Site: brandenburg
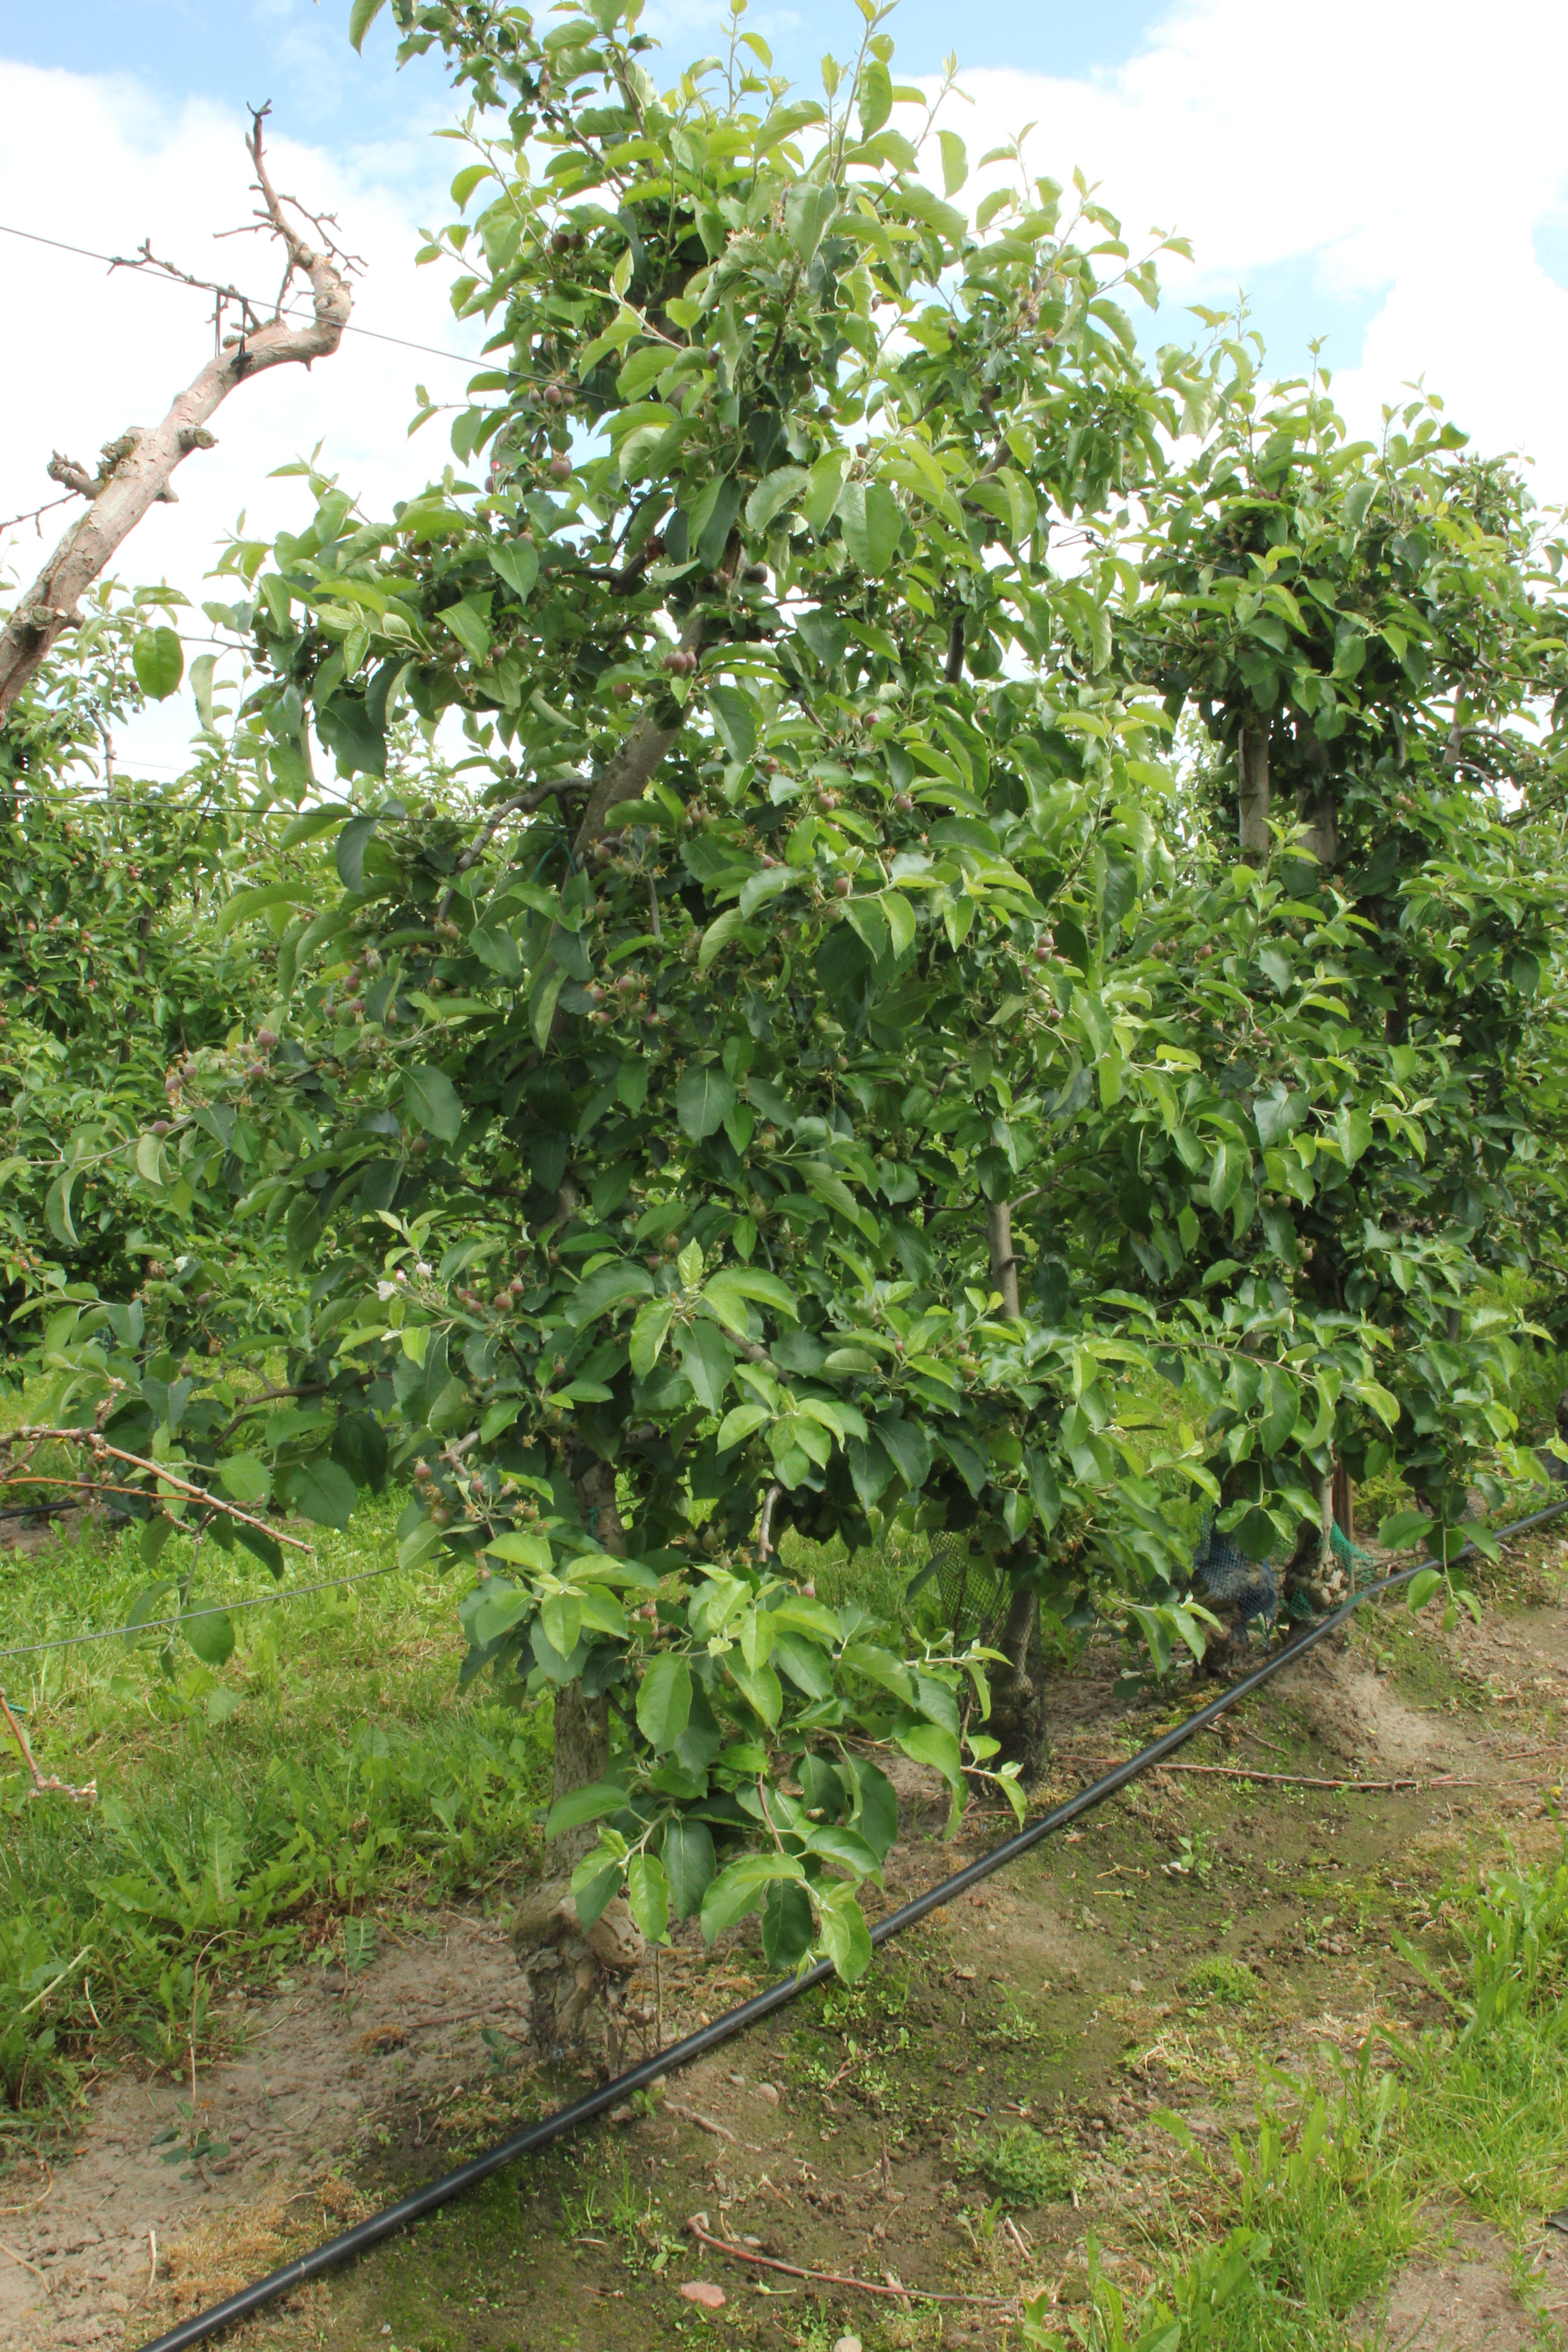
Growth stage (BBCH 72): Development of fruit